Downtown

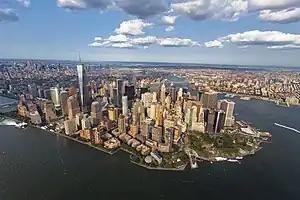
Lower Manhattan at the southern end of Manhattan Island also has a low topographic elevation -- it was New York City's original down town, and is the fourth-most populous downtown in the United States, and is often the colloquial signification of the term "Downtown".

The "Oxford English Dictionary"'s first citation for "down town" or "downtown" dates to 1770, in reference to the center of Boston. Some have posited that the term "downtown" was coined in New York City, where it was in use by the 1830s to refer to the original settlement, or town, at the southern tip of the island of Manhattan. As the town of New York grew into a city, the only direction it could grow on the island was toward the north, proceeding upriver from the original settlement, the "up" and "down" terminology coming from the customary map design in which up was north and down was south. Thus, anything north of the original town became known as "uptown" (Upper Manhattan), and was generally a residential area, while the original town – which was also New York's only major center of business at the time – became known as "downtown" (Lower Manhattan).